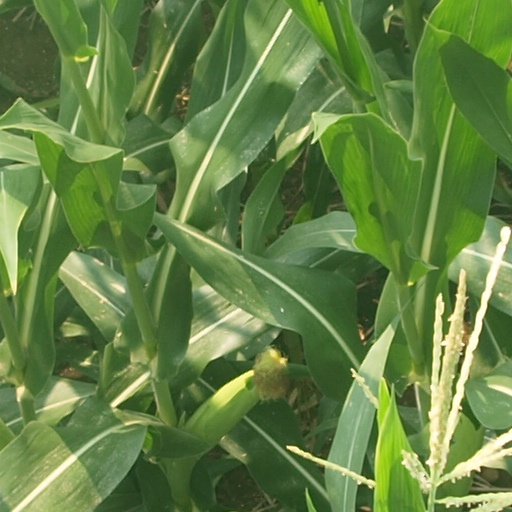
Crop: maize; corn